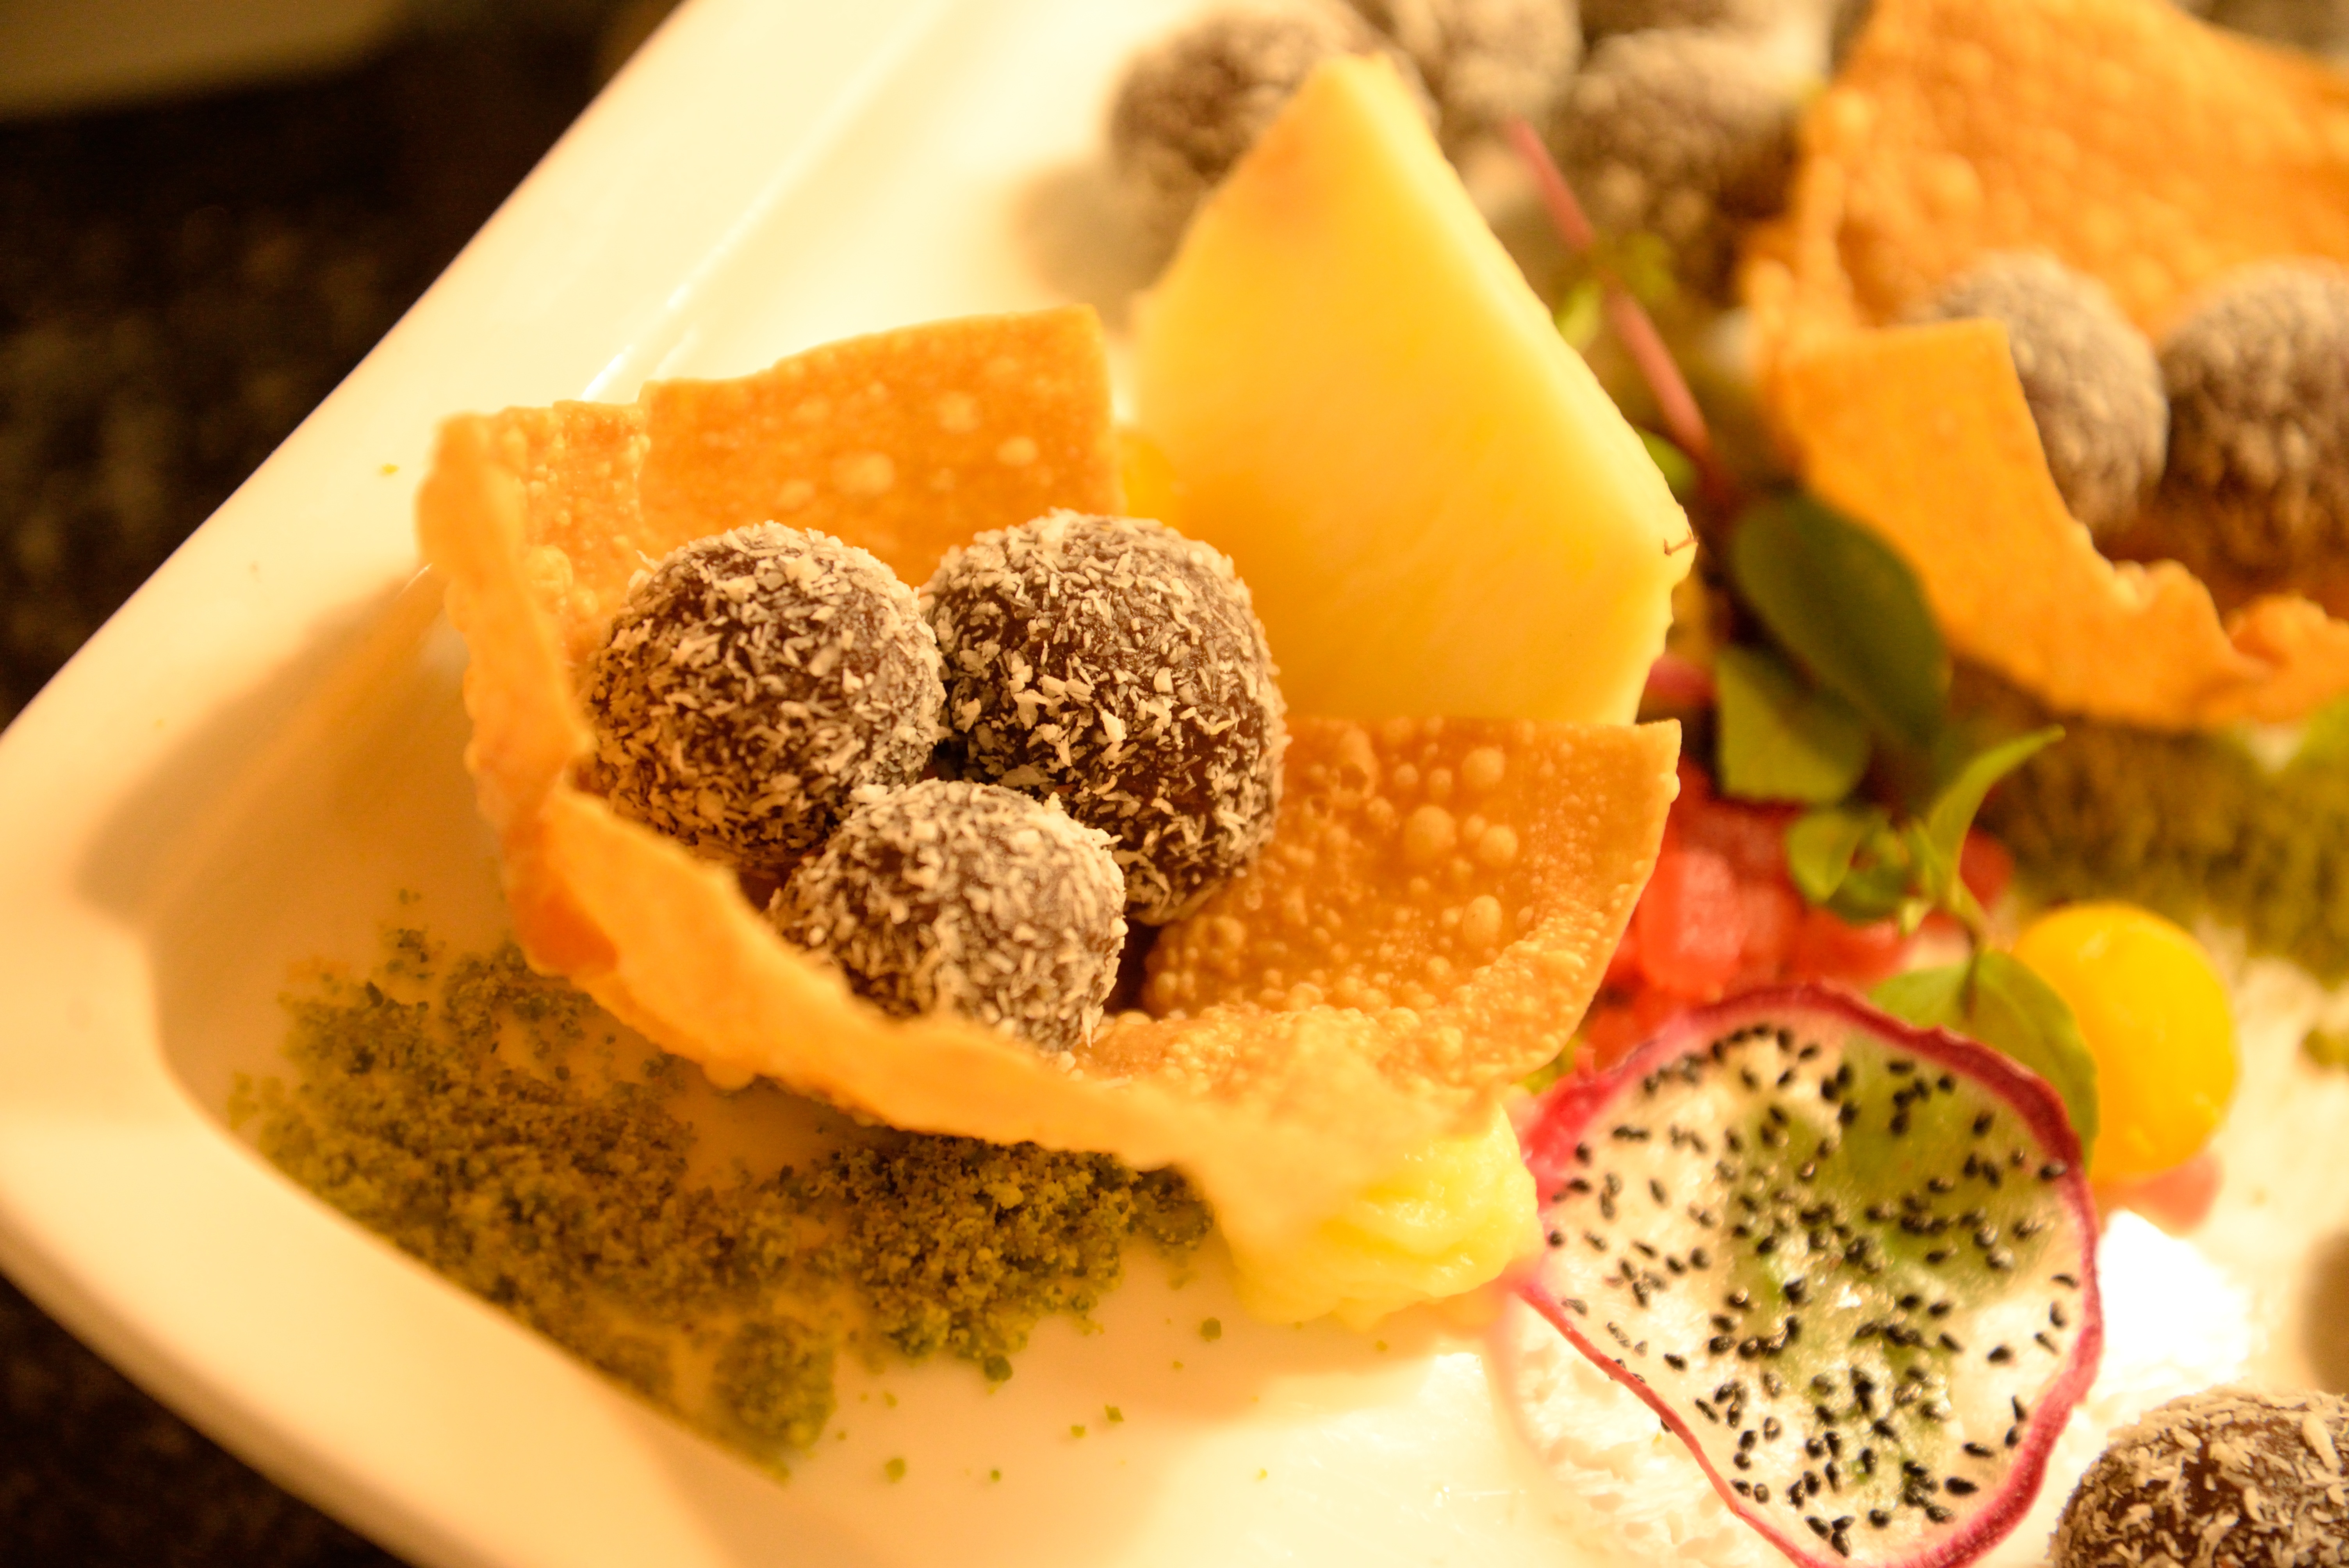
sweet, dish, meal, food, produce, breakfast, dessert, fast food, lunch, cuisine, asian food, vegetarian food, truffle, desiccated coconut